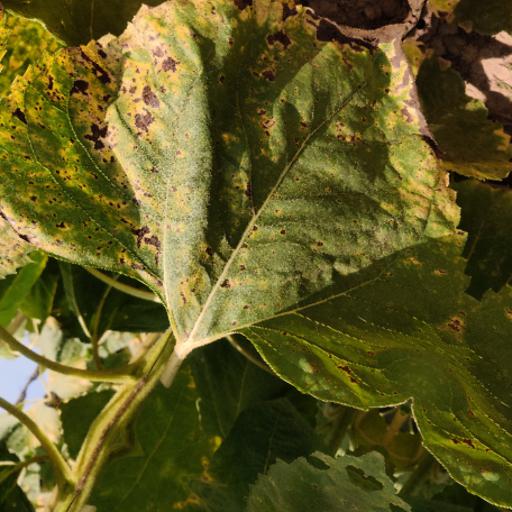
Label: Leaf_scars